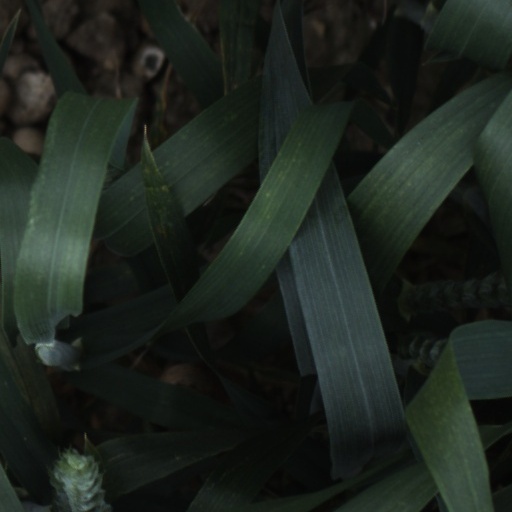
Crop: wheat